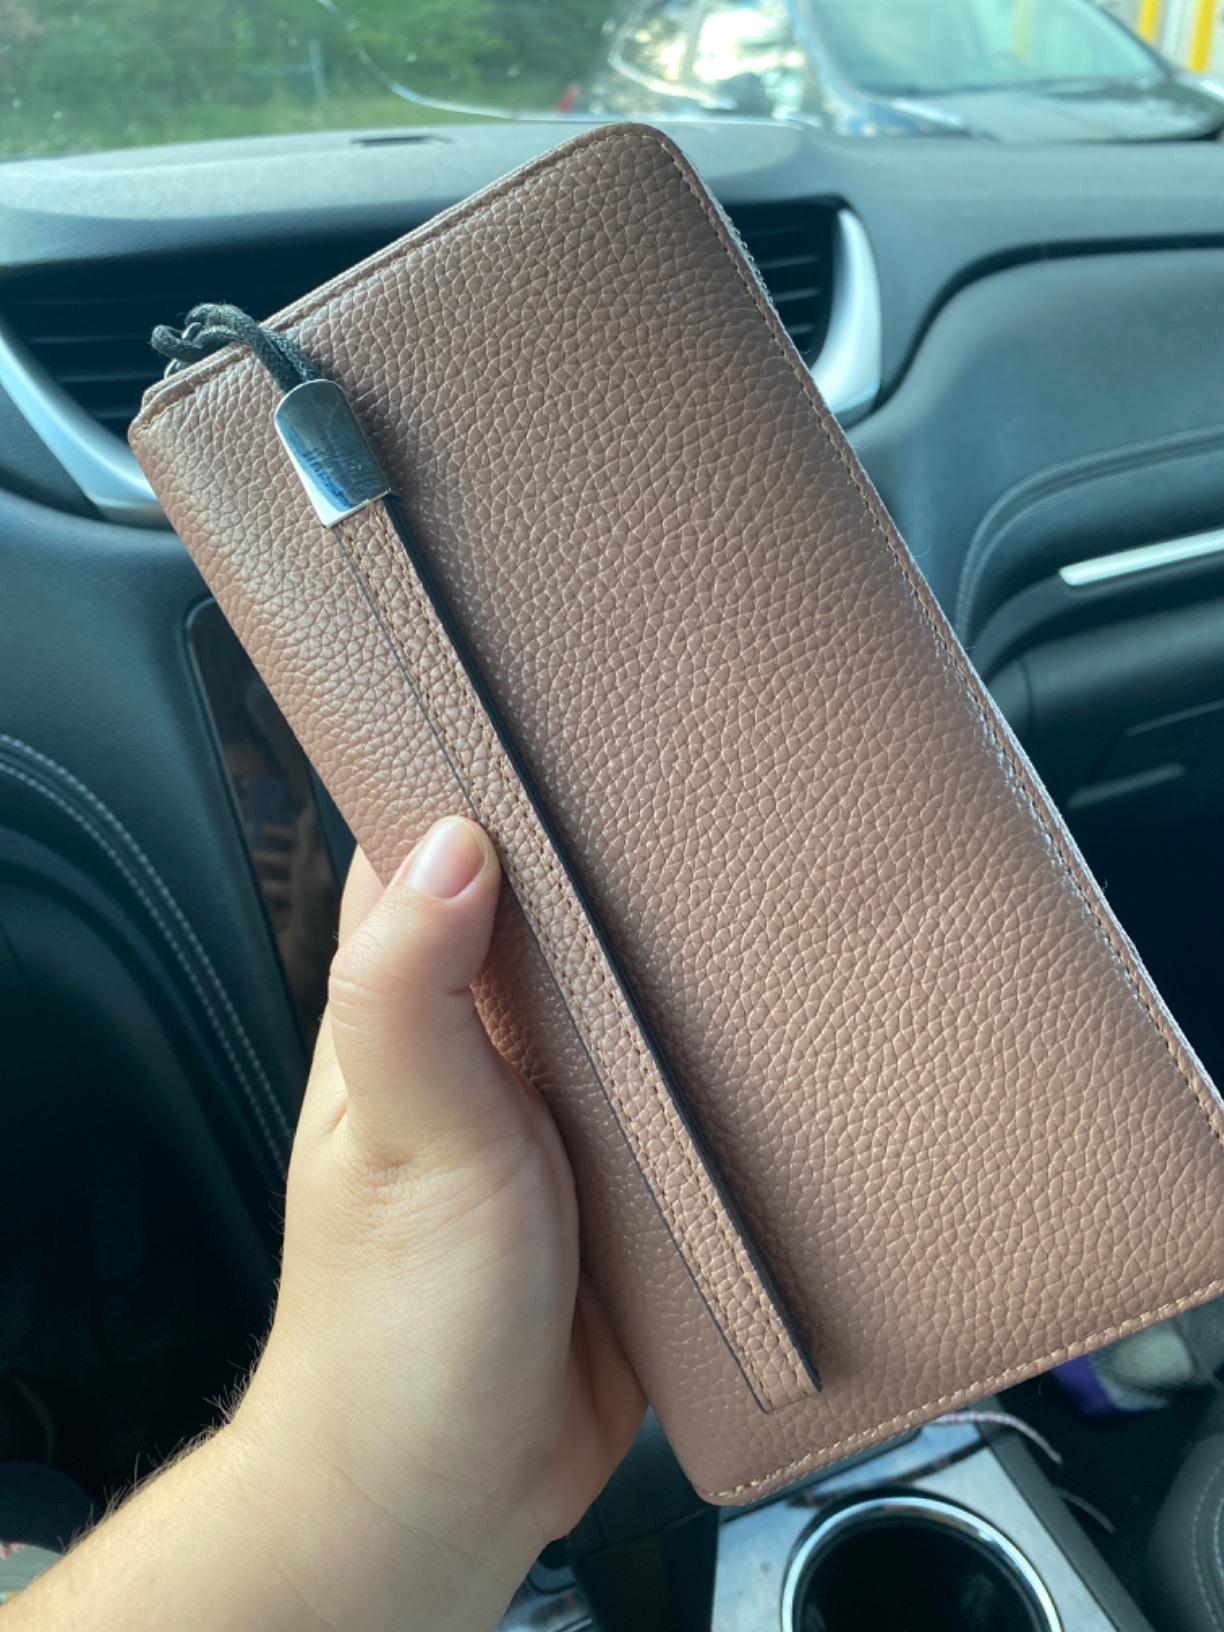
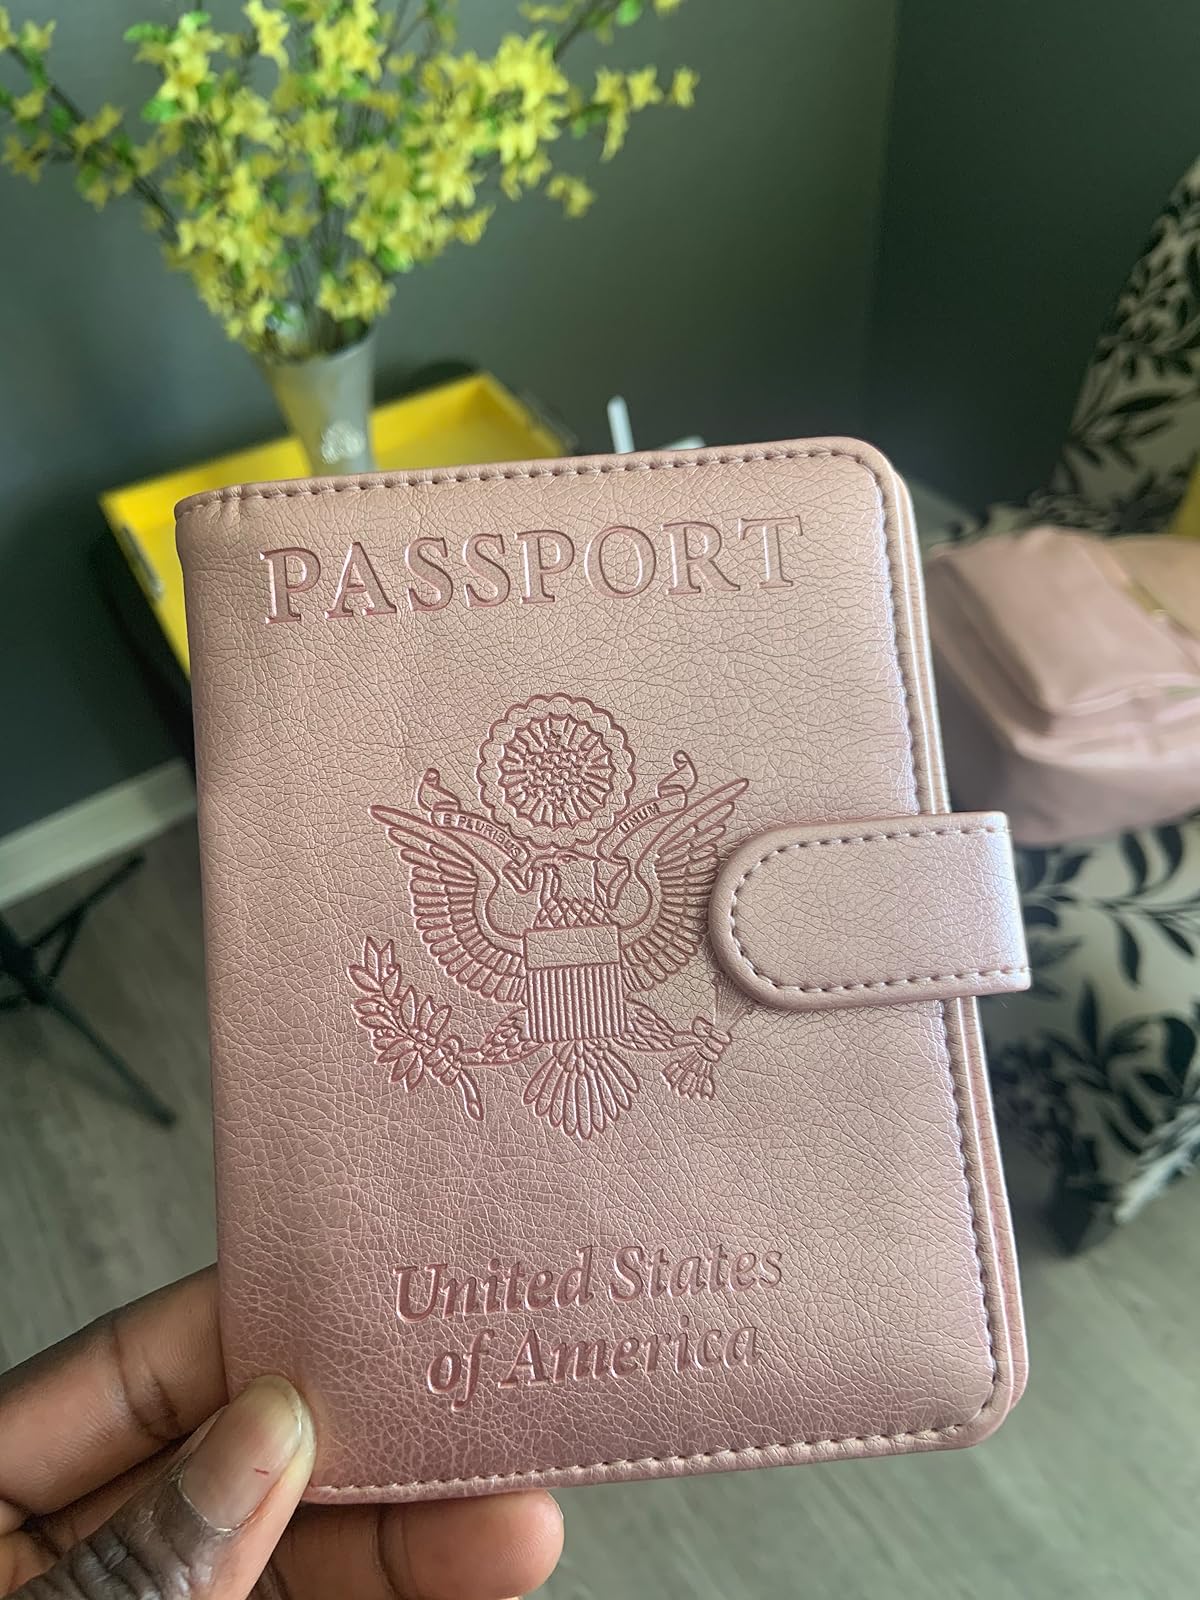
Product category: accessories_wallet
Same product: no